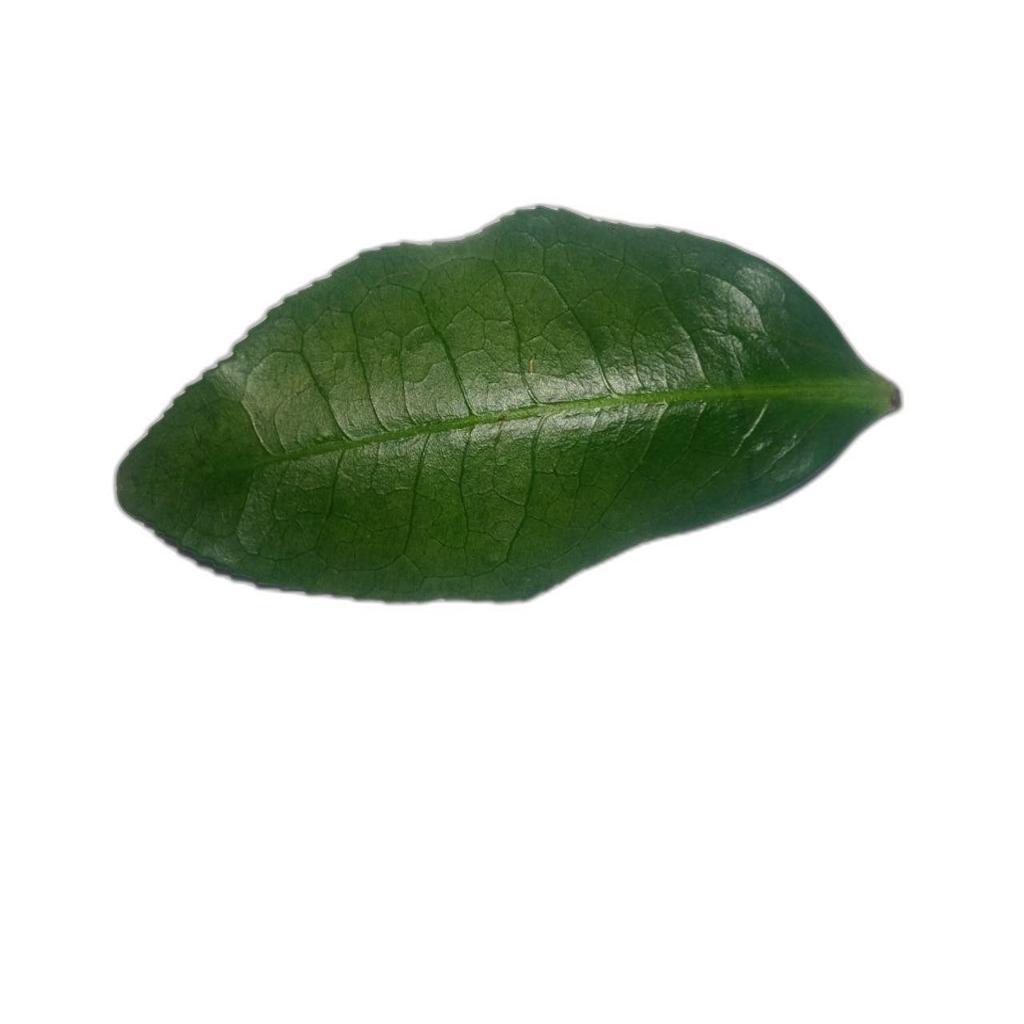
Label: Healthy